Pretty Boy Floyd (American band)

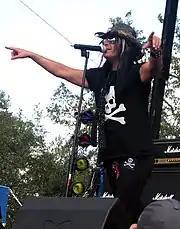
Steve Summers in 2008

In April 2011, they announced a new album of original material and a tour to support the album. The band has also announced that Ben Graves formerly of Murderdolls and has been hired as the new drummer. They set out on the "America Rocks Tour" with Jack Russell's Great White, Faster Pussycat and Lillian Axe on June 15, 2012. During the tour, Majors and Summers got into an argument and the band ended up quitting the tour early. In April 2014 Majors announced his new band, "Kristy Majors and the Thrill Kills", which consisted of two previous members of Pretty Boy Floyd: JK Famous on bass and Ben Graves on drums. The band released one album and one music video.